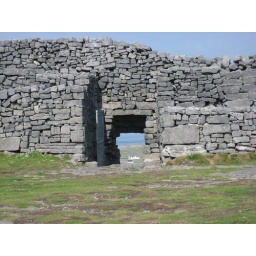
no mortar was used in the building of the walls